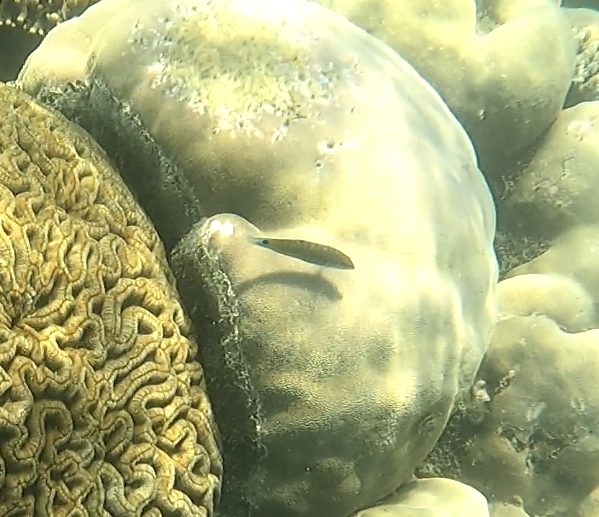
Thalassoma lunare (Moon Wrasse)